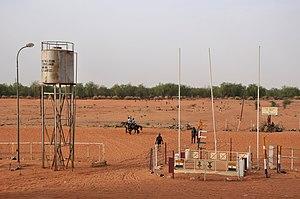
L'hippodrome (circuit au sport hippique) à Niamey, au Niger